Meryame Kitir

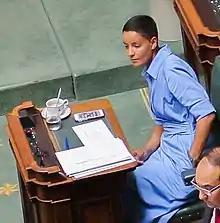
Kitir in 2019

Meryame Kitir (born 20 April 1980) is a Belgian politician of the Forward party who served as the Minister of Development Cooperation and Urban Policy in the De Croo Government from October 2020 until December 2022, although the last two months she was out on sick leave. She has also been serving on the Genk municipal council since 2019, and previously sat on the Maasmechelen municipal council from 2006 to 2016.